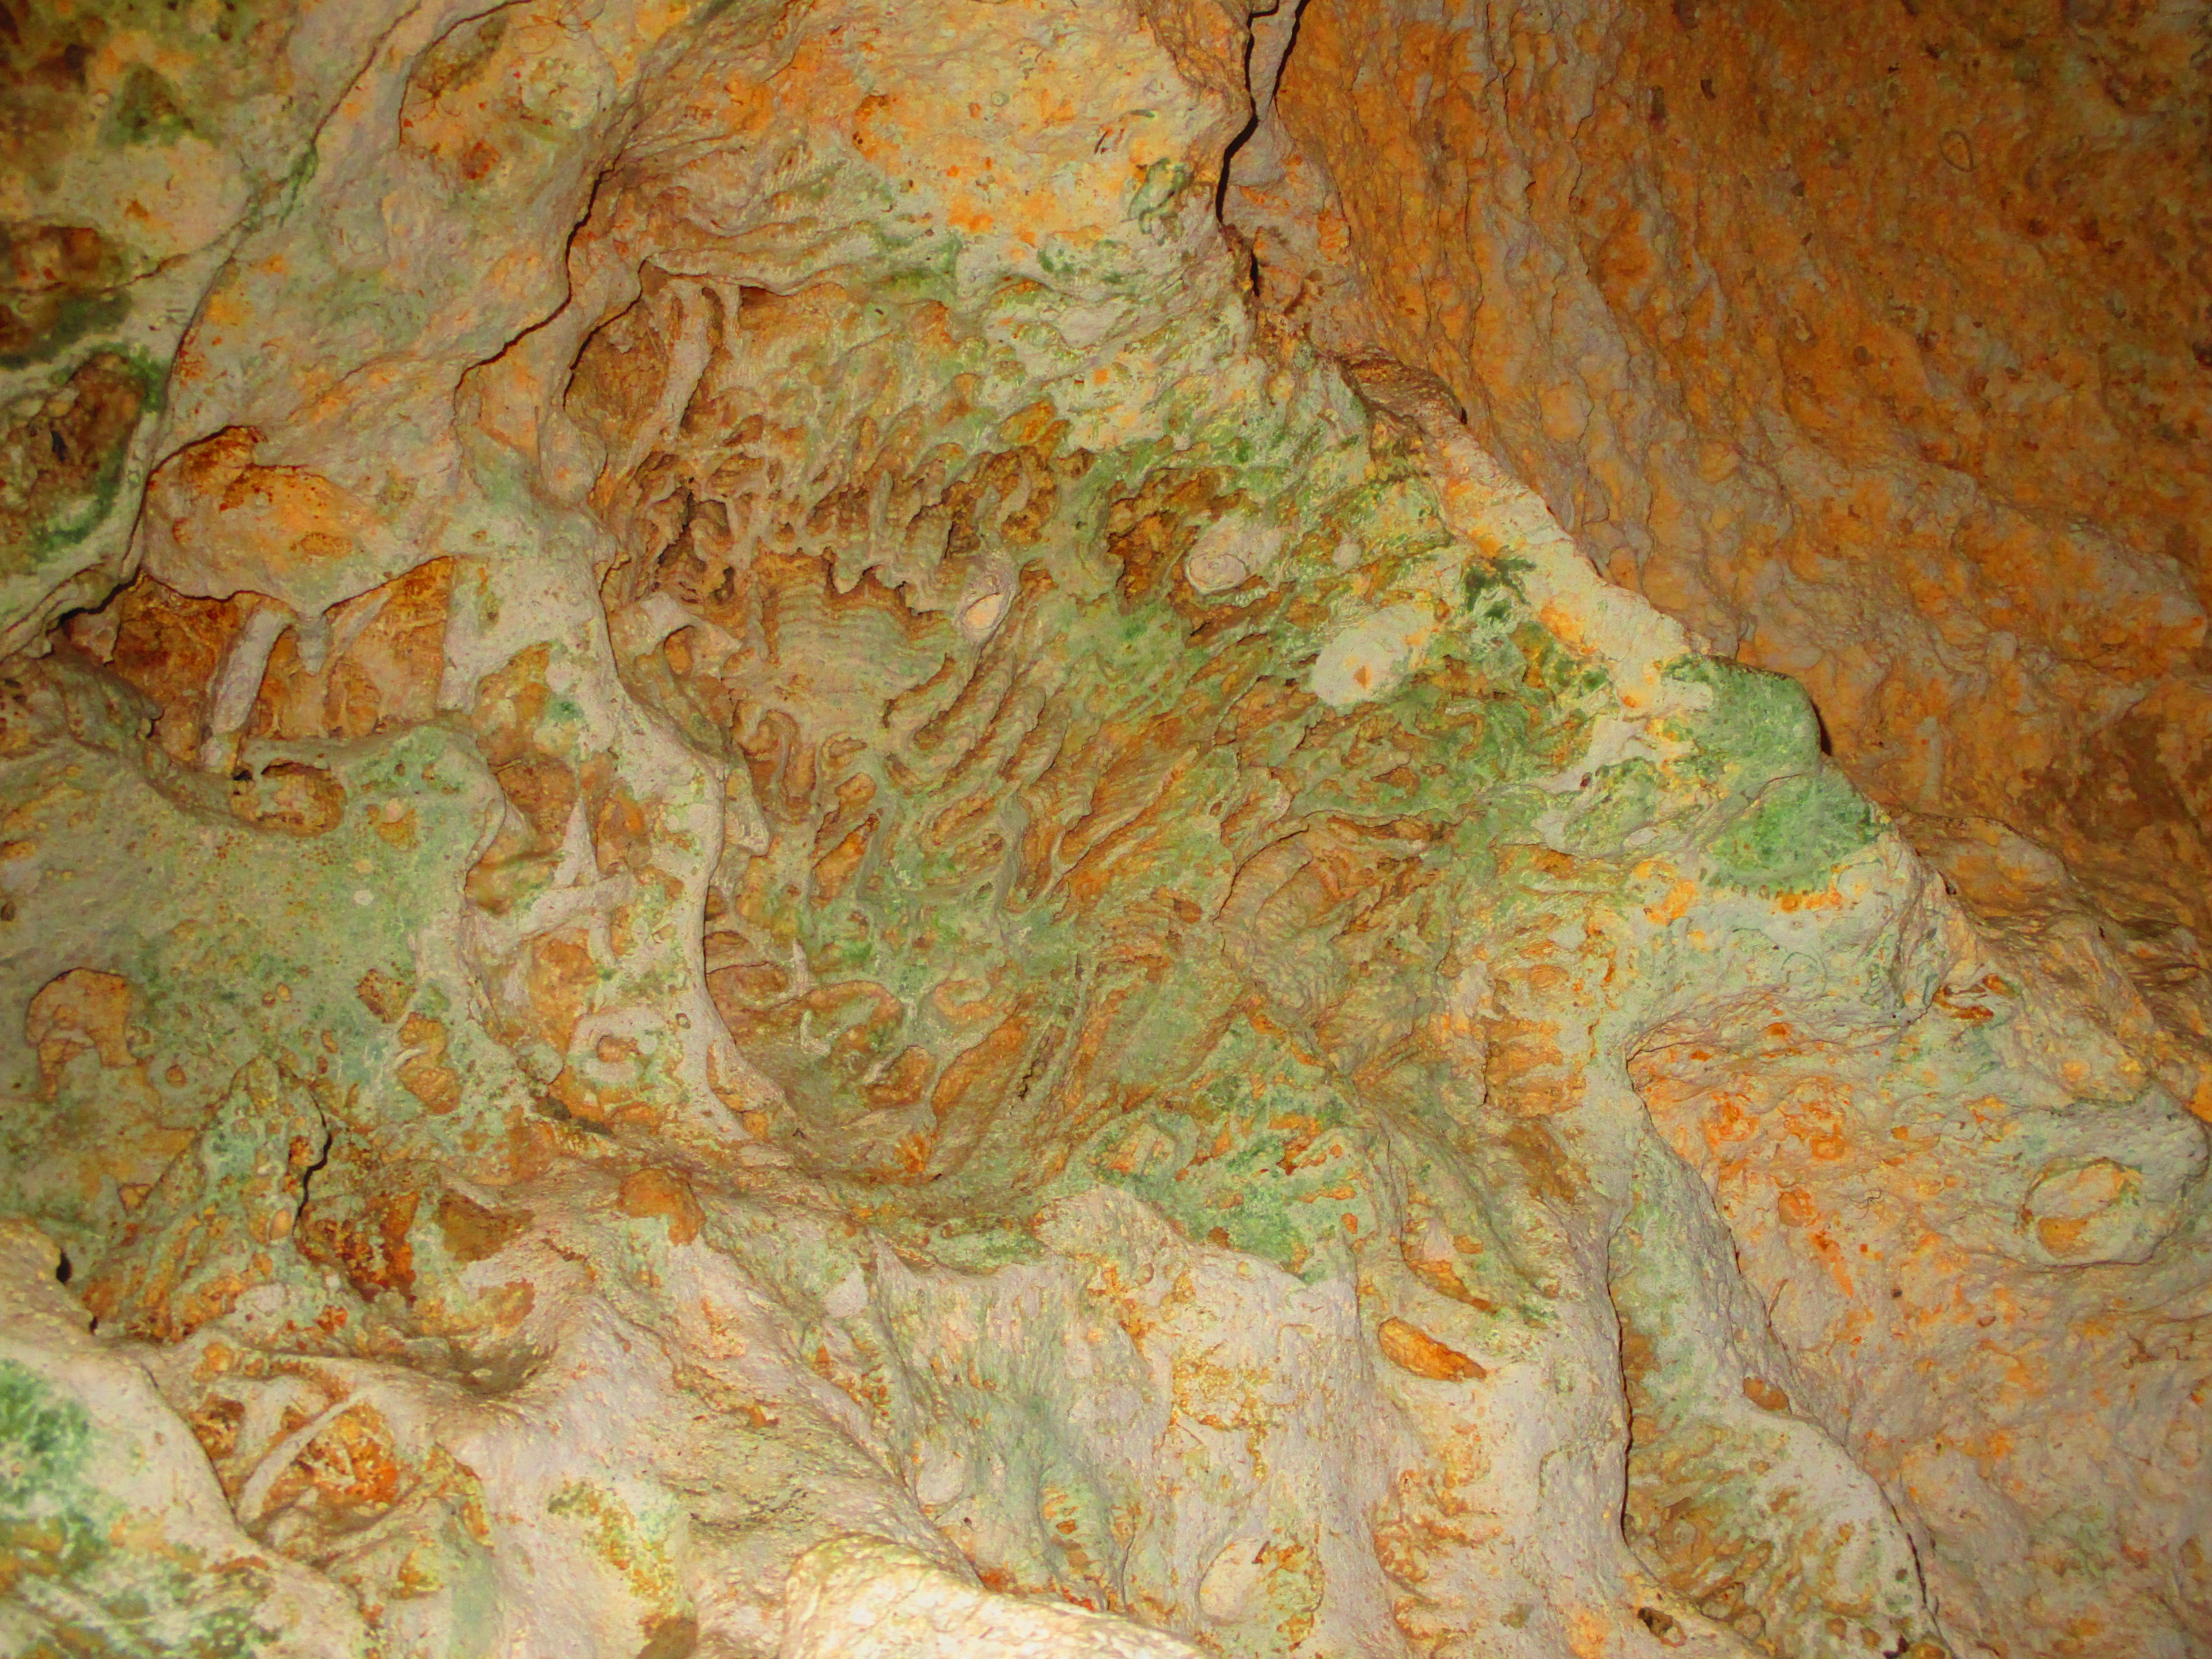
nature, rock, formation, cave, natural, rough, rocky, yellow, lighter, rocks, structures, stones, geology, mountains, bright, hard, patterns, textures, backgrounds, landform, surfaces, ancient history, abstracts